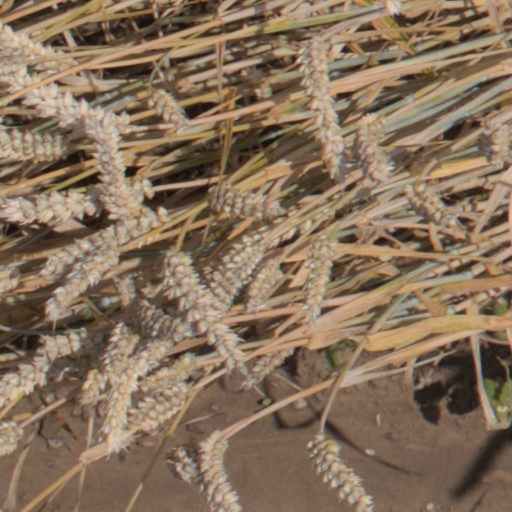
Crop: wheat